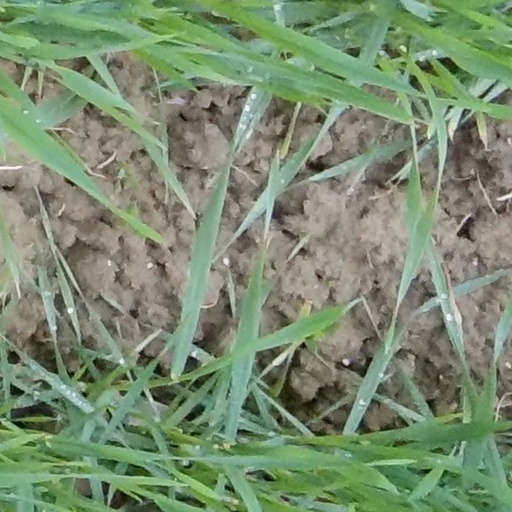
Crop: wheat